Midori haruka ni

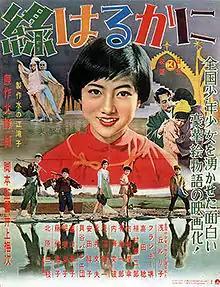
Japanese movie poster

is a 1955 color Japanese film directed by Umetsugu Inoue.